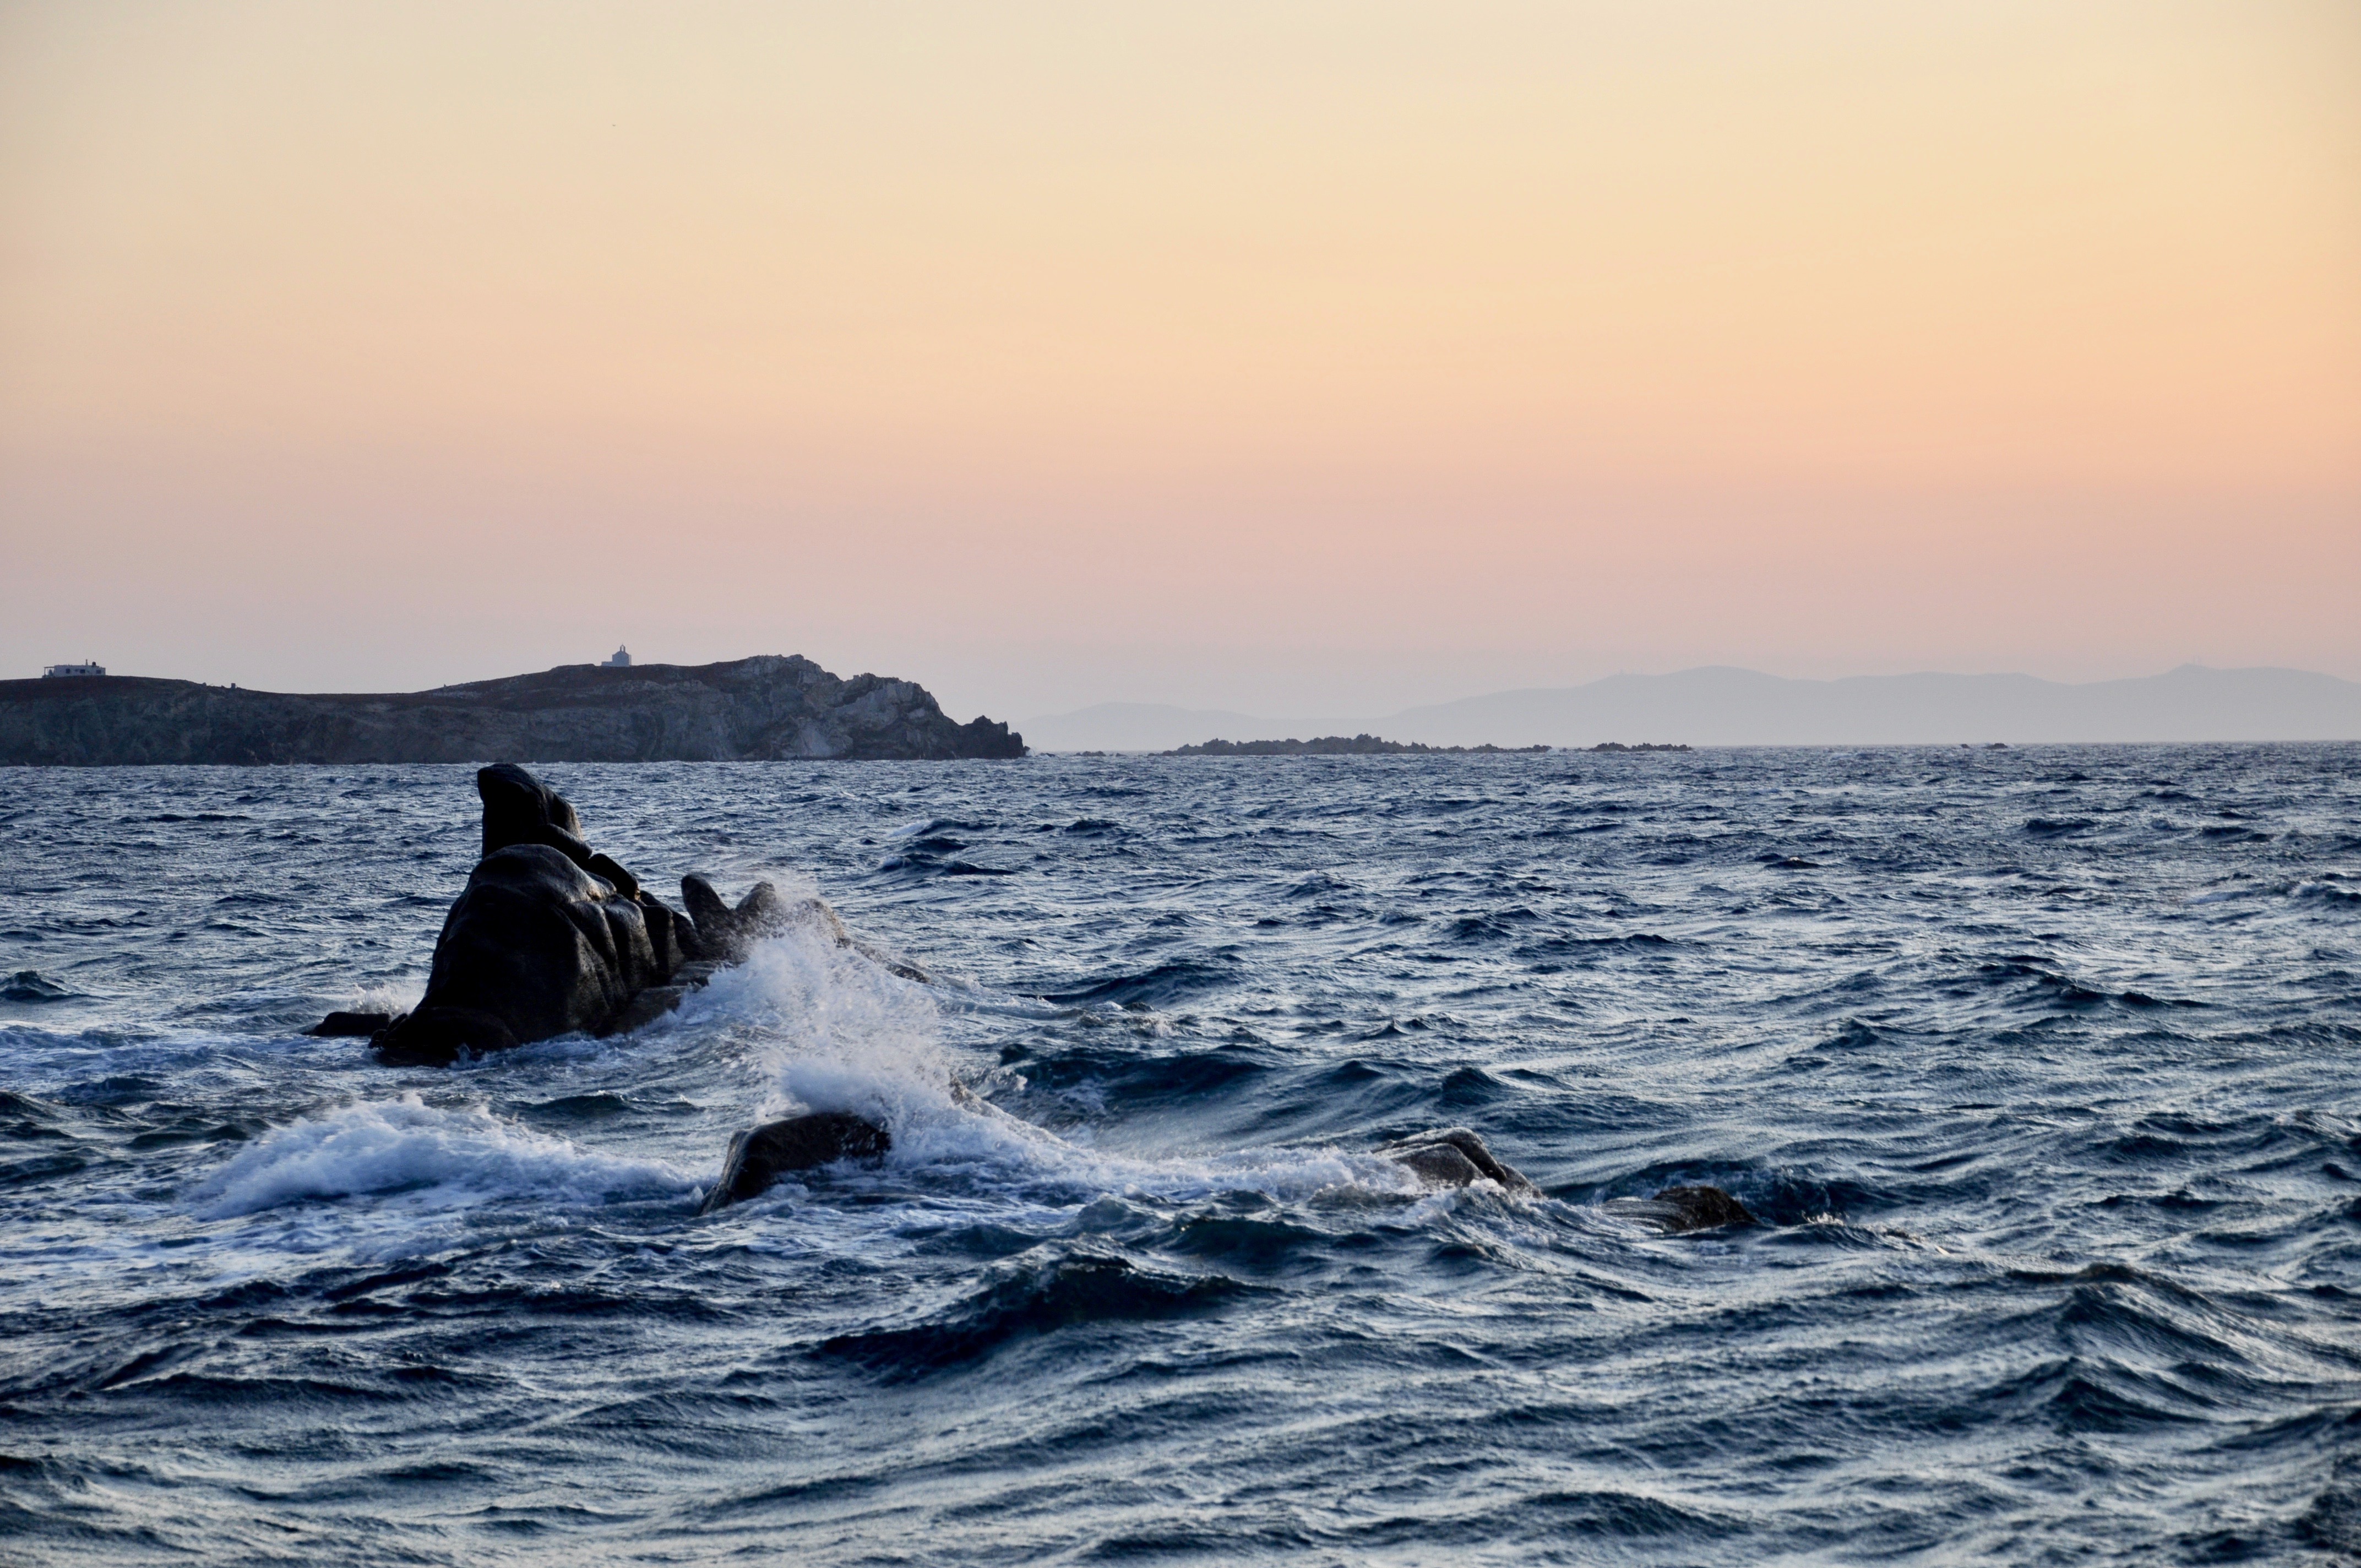
sea, ocean, wave, wind wave, sky, water, horizon, coast, rock, coastal and oceanic landforms, tide, vacation, recreation, sound, evening